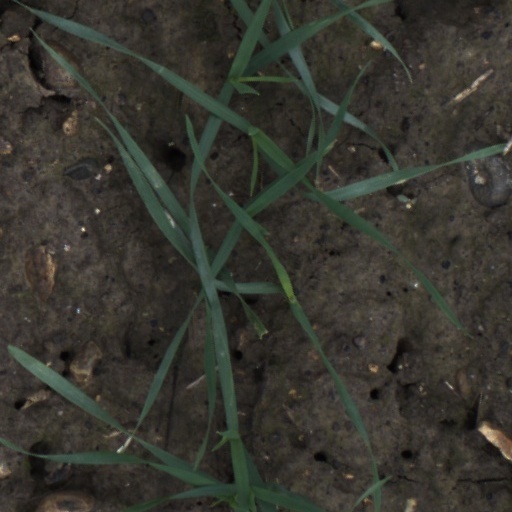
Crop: wheat